James Mars

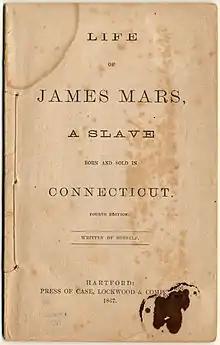
Cover of the autobiography of James Mars

Mars became a leader in New England's freedmen community and in African American reform movements for temperance and enfranchisement. During the 1830s, he worked in a dry goods store in Hartford, Connecticut, where he helped found the Talcott Street Church, in which he served as deacon alongside minister James W. C. Pennington. Mars was a principal in the 1837 landmark case "Jackson v. Bulloch", in which the Connecticut Supreme Court freed a fugitive enslaved woman, Nancy Jackson, after she had lived two years in Connecticut with her Georgia captor, James Bulloch. Mars also raised funds for the legal defense of the passengers of "La Amistad." By 1840, he was serving on the board of the mostly white Connecticut Anti-Slavery Society.